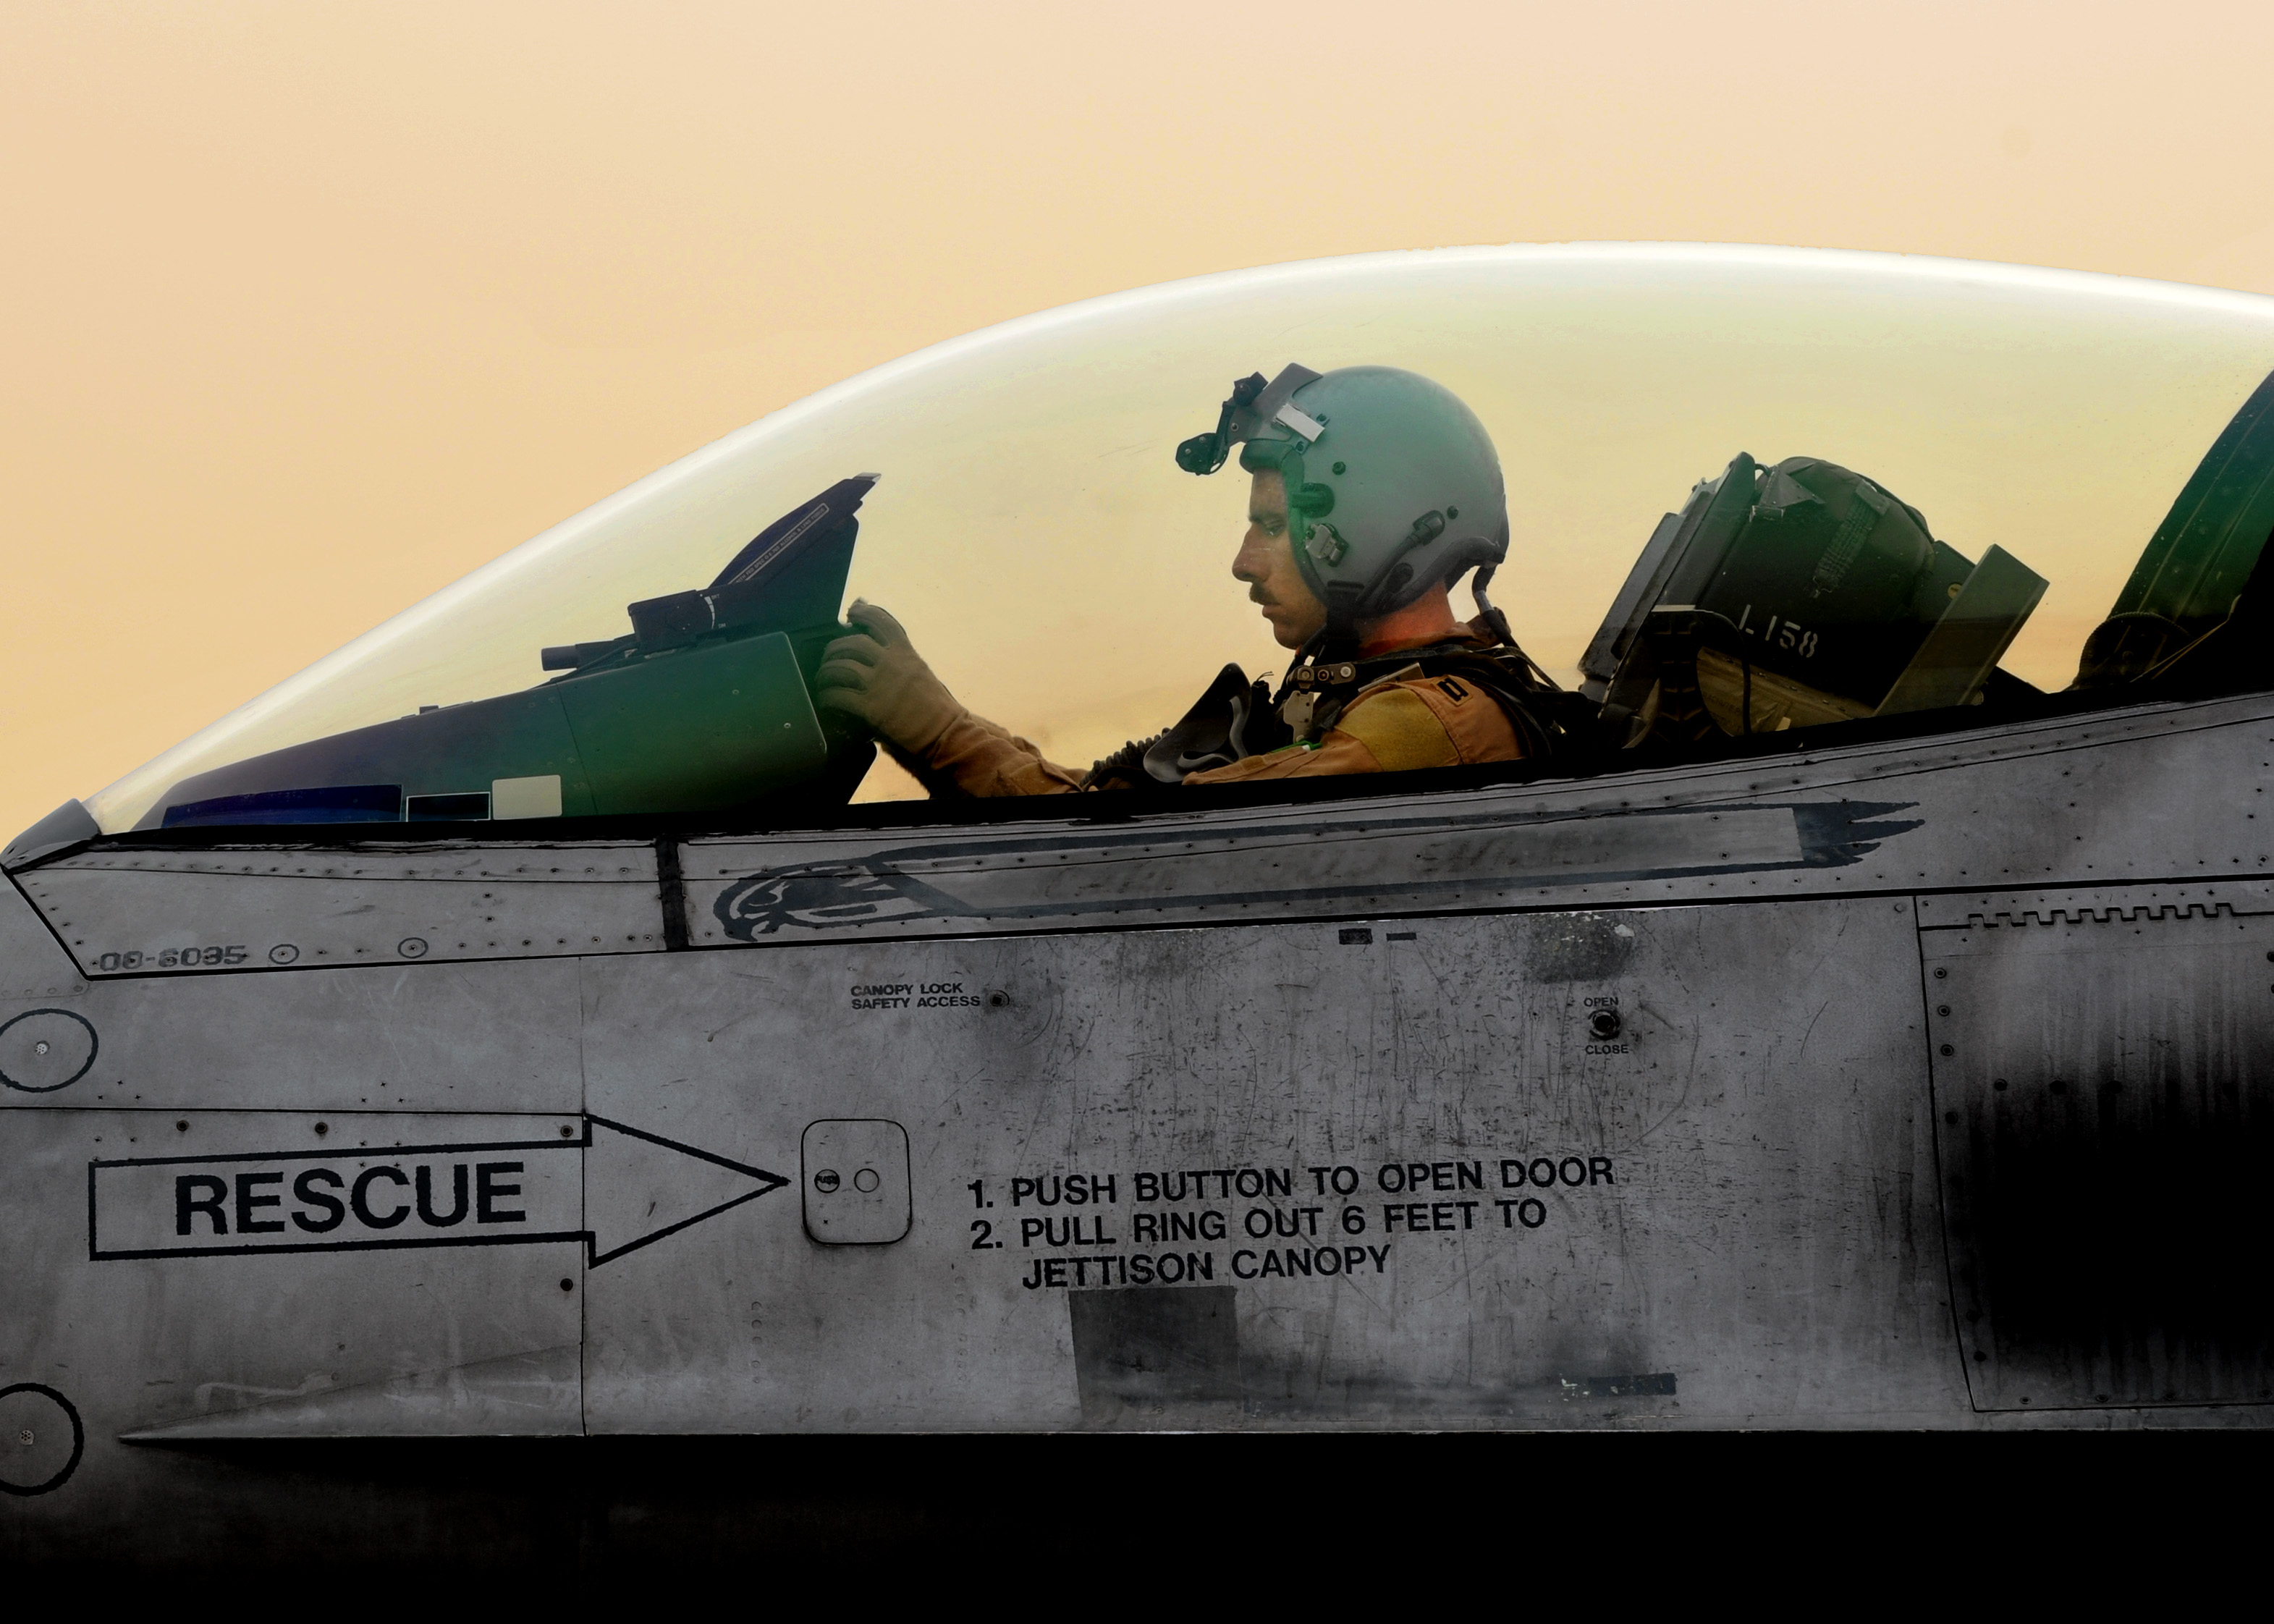
aircraft, vehicle, aviation, pilot, screenshot, iraq, jointbasebalad, f16, atmosphere of earth